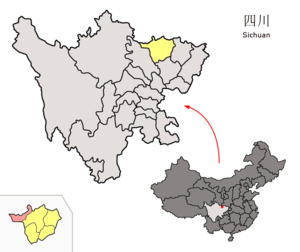
Le xian de Qingchuan est un district administratif de la province du Sichuan en Chine. Il est placé sous la juridiction de la ville-préfecture de Guangyuan.